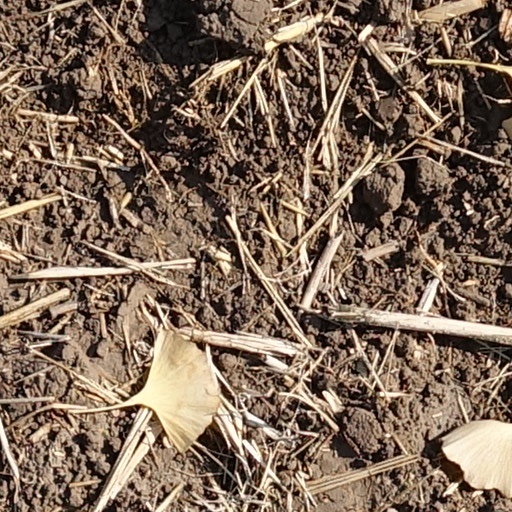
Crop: wheat